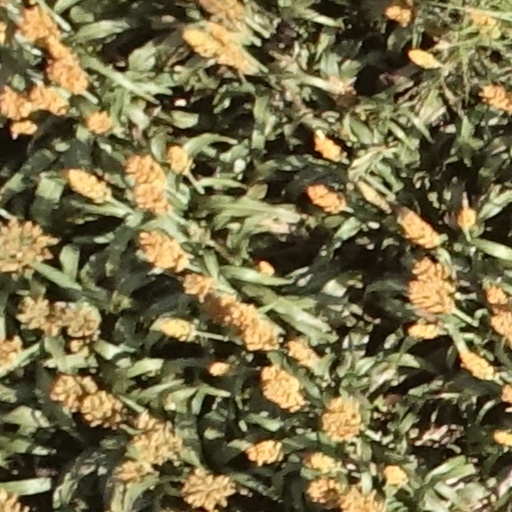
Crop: sorghum